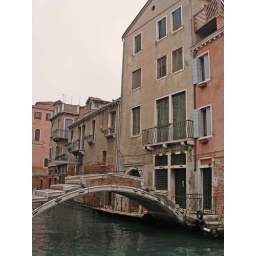
Street shot without a street to walk on - bridge at Fond S. Felice in Cannareggio.